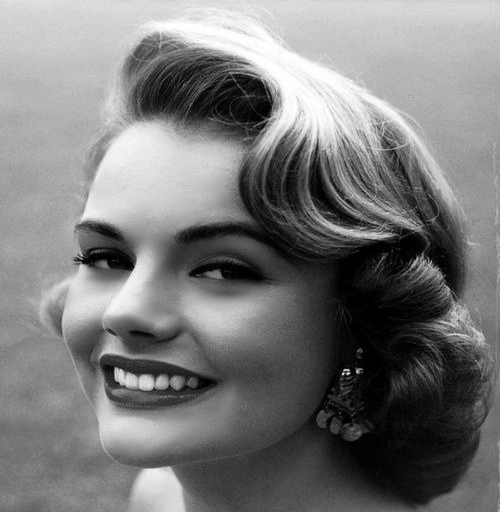
todays 1950s hair and makeup inspiration from actor